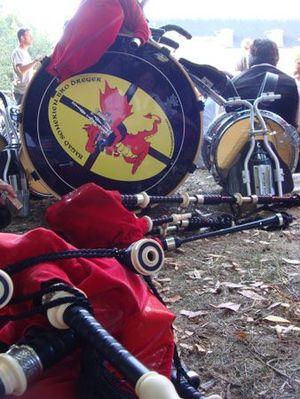
lors du FIL 2010
Le Bagad Sonerien Bro Dreger est un bagad, ensemble traditionnel de musique bretonne, créé en 1983 à Perros-Guirec dans les Côtes-d'Armor.